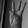
ASL letter: W